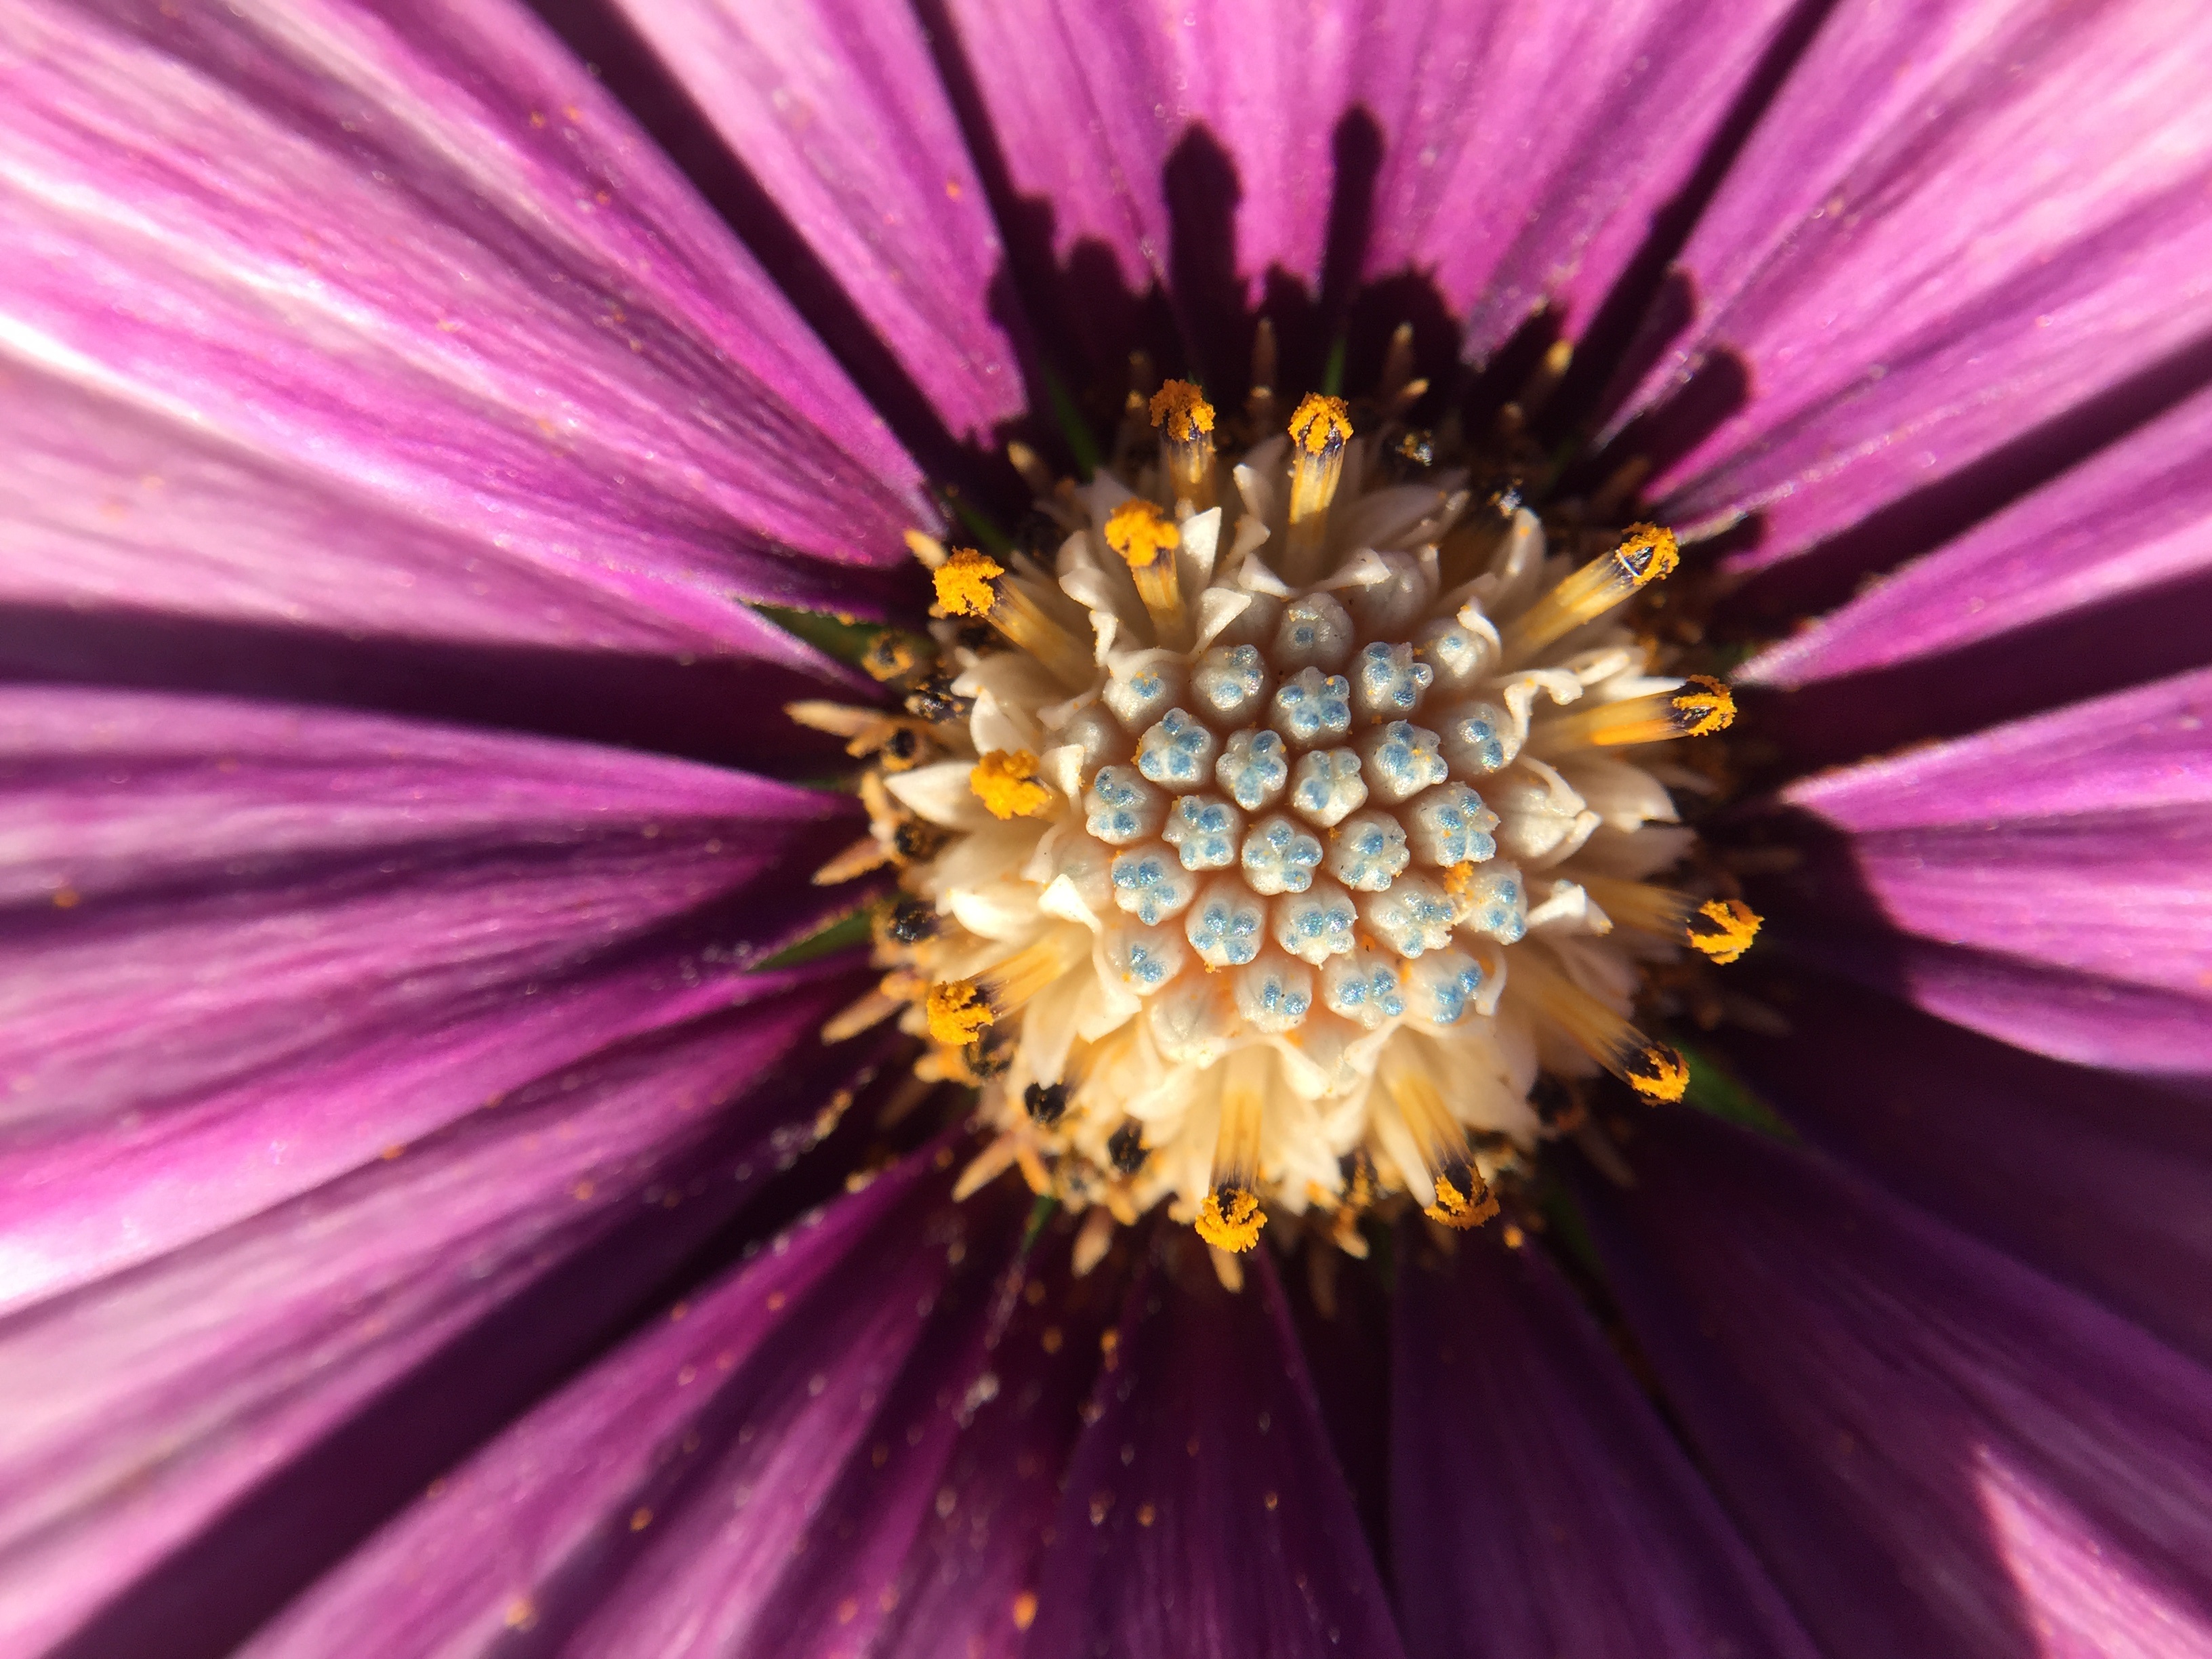
blossom, plant, photography, flower, petal, pollen, flora, close up, macro photography, flowering plant, daisy family, annual plant, plant stem, land plant